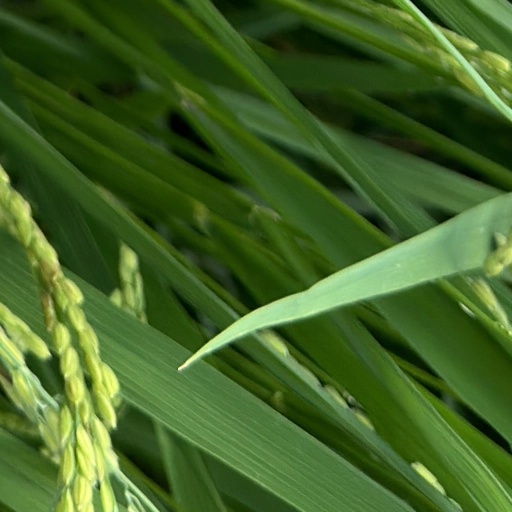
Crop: rice